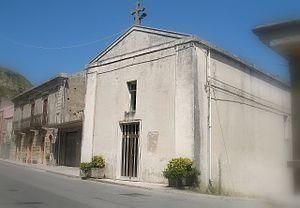
San Cono est une frazione italienne, d'environ 600 habitants, de la commune de Rometta, dans la province de Messine, en Sicile.